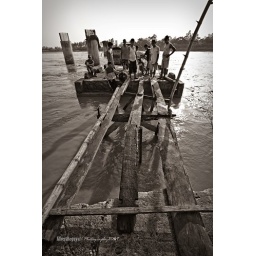
Temporary wooden bridge constructed by local residents immediately after the floods subsided